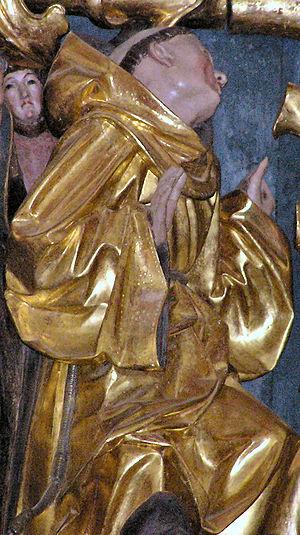
La cathédrale Saint-Knud est une église gothique située à Odense sur l'île de Fionie au Danemark.